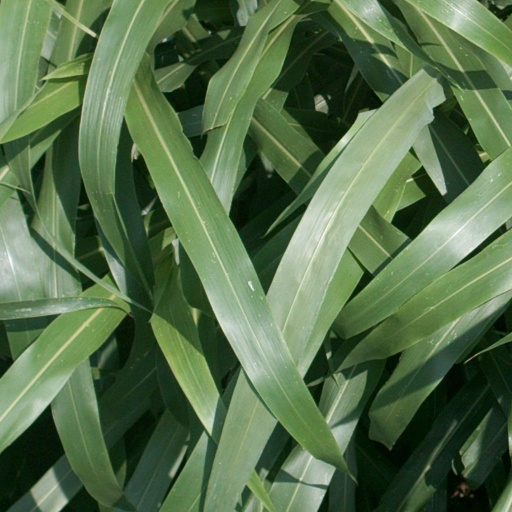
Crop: sorghum